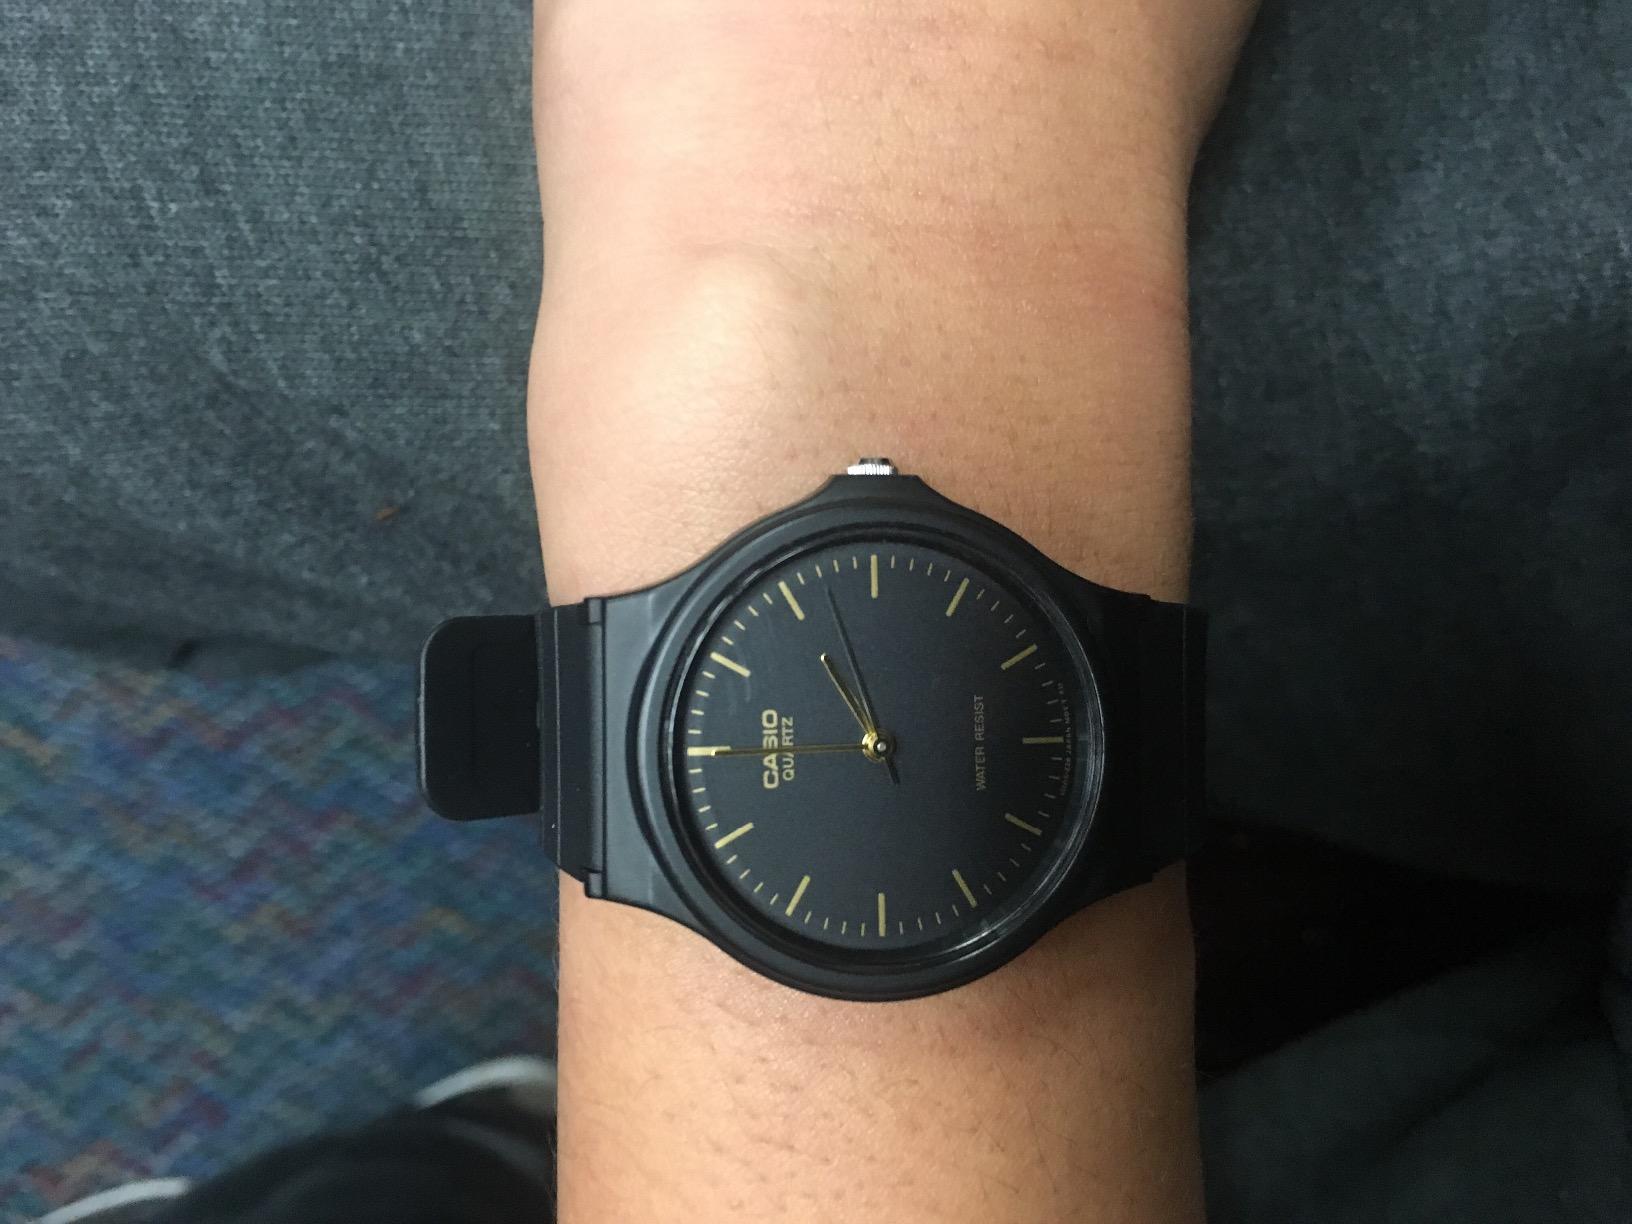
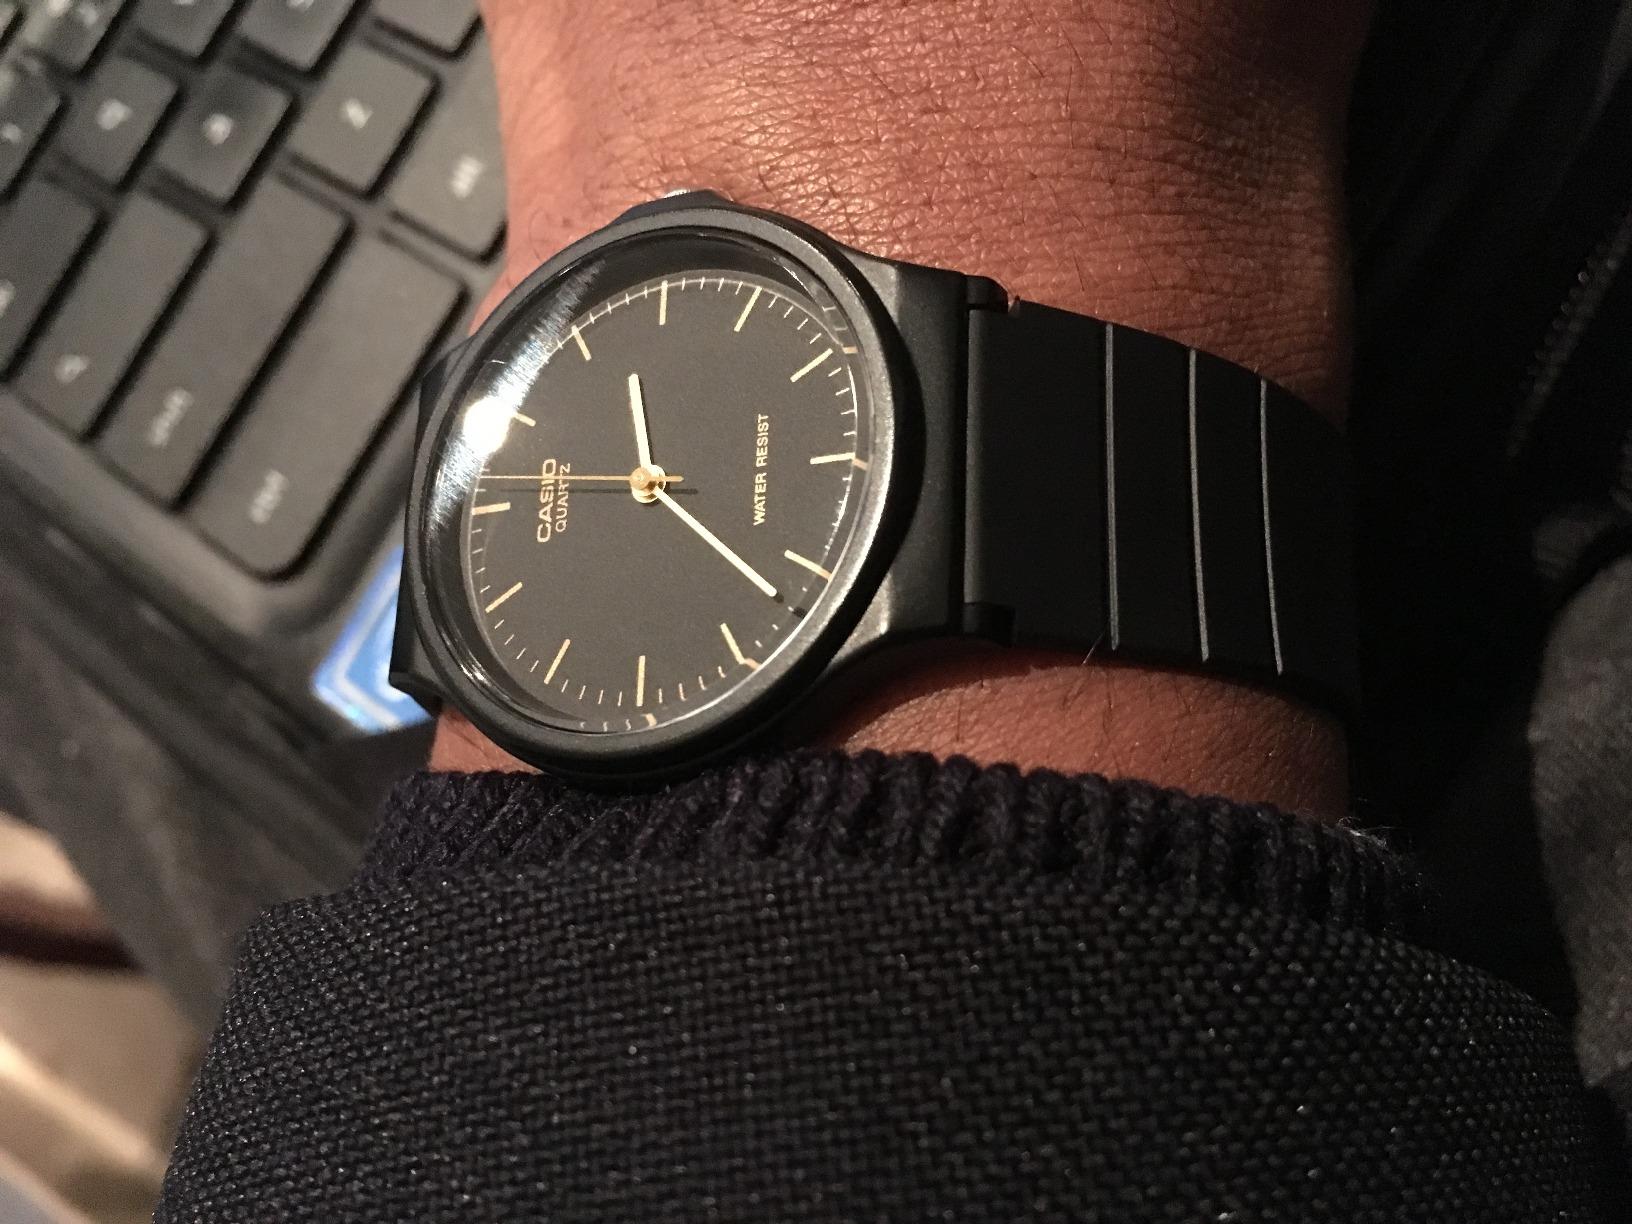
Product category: accessories_watch
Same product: yes